DUCTAC

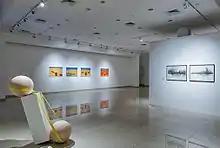
Exhibition at the Dubai Community Theatre & Arts Centre

Dubai Community Theatre & Arts Centre (DUCTAC) is a non-profit community center based in the city of Dubai, United Arab Emirates, hosting events program, courses and art exhibitions. Founded in 2006, the DUCTAC was located in the Mall of the Emirates, covering an area of 77,952 ft sq (7,424 m sq). The center included: